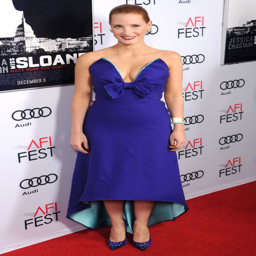
actor in a plunging strapless blue dress